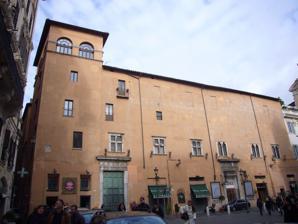
Building: Teatro Capranica
Country: Italy
Year built: 1679
Facade of the Palazzo Capranica in 2009. The entrance to the theatre is the first large door on the right. The Teatro Capranica is a theatre situated at 101 Piazza Capranica in the Colonna district of Rome. Originally constructed in 1679 by the Capranica family and housed in the early Renaissance Palazzo Capranica, it was the second public theatre to open in Rome. It was the site of many premieres of Baroque operas including Caldara's Tito e Berenice , Scarlatti's Griselda , and Vivaldi's Ercole su'l Termodonte . The Capranica ceased operating as a full-scale theatre and opera house in 1881 and in 1922 was converted into a cinema. Following the closure of the cinema in 2000, it has functioned on a hire basis as a conference and performance venue. History The palazzo in which the theatre was situated had been originally constructed in 1451 by Cardinal Domenico Capranica , to serve as both his own residence and the future  home of the Almo Collegio Capranica , a college for young clerics which he founded in 1457. One of the few remaining examples of Roman residential architecture of the early renaissance, it has a large side tower and a piano nobile lit by three cross mullion windows as well as three windows in the late Gothic style which suggest that the palace may have incorporated an earlier building on the site. In the late 1670s, another member of the family, Pompeo Capranica, had a private theatre carved out from existing family apartments without changing the exterior of the building. The theatre was inaugurated on 6 January 1679 with Arcangelo Corelli leading the orchestra for the premiere of Bernardo Pasquini 's opera Dov'è amore è pietà . Libretto for Scarlatti 's Il nemico di se stesso , one of his many works to premiere at the Teatro Capranica With the accession of Pope Alexander VIII , Pompeo Capranica and his brother Federico received permission to enlarge the theatre and open it to the public. They entrusted the task to Carlo Buratti (a student of Carlo Fontana ) who completely rebuilt the theatre in 1694 transforming it into the standard U-shape with rich ornamentation and 6 tiers of 26 boxes each. It re-opened as a public theatre (Rome's second) on 18 January 1695 with a performance of Clearco in Negroponte a three-act opera jointly composed by Giovanni Lorenzo Lulier , Tommaso Gaffi and Carlo Francesco Cesarini . However, the new theatre still lacked a public entrance opening onto the street. Audiences could only enter through the workshop of a carpenter on the ground floor of the palazzo. His lease required him to close his workshop during the opera season and to provide at his own expense a wooden staircase to enable the spectators to climb into the theatre. It was a situation that was not rectified until the 19th century. One of Filippo Juvarra 's preliminary set designs for Tito e Berenice which premiered at the Capranica in 1714 Under Pope Innocent XII , public theatrical performances were once again forbidden and the theatre remained closed from 1699 to 1711. When the prohibition on public performances was lifted, the Capranica brothers re-opened the theatre and soon attracted the patronage of Cardinal Pietro Ottoboni who contributed to the cost the renovation after its long closure and hired his architect, Filippo Juvarra , to renovate the stage. The two decades after the re-opening marked the heyday of the theatre which would become Rome's primary public opera house and see the premieres of many new operas and innovative sets designed by Filippo Juvarra and Francesco Galli Bibiena . The composer Alessandro Scarlatti was closely associated with the Capranica which premiered several of his early operas beginning in 1679. When he returned to Rome in 1718 after his years in Naples, he produced his three finest operas for the theatre, Telemaco , Marco Attilio Regolo and Griselda . Between 1718 and 1721, the Capranica also saw the premieres of Scarlatti's oratorio , La gloriosa gara tra la Santità e la Sapienza , and several of his cantatas . With the construction of new public theatres in Rome such as the Teatro Alibert (1718), Teatro Valle (1727) and Teatro Argentina (1732), the Capranica gradually declined in importance, although in the 1750s it was much favoured by Goldoni for their stagings of his plays. In 1760, he wrote his comedy Pamela maritata expressly for the theatre. The theatre went through several more renovations, closures, and proprietors starting in the second half of the 18th century. By the 19th century, it had ceased being a leading opera house in the city and tended to concentrate on comic operas and plays (often in Roman dialect ), acrobatic displays, and puppet shows. The theatre returned to the Capranica family in 1853 when Marchese Bartolomeo Capranica bought it back from Prince Alessandro Torlonia and spent a great deal of money renovating it. However, it never regained its former prestige. The American writer Henry P. Leland described it in 1863 as: the resort for the Roman minenti decked in all their bravery. Here came the shoemaker, the tailor, and the small artisan, all with their wives or women, and with them the wealthy peasant who had ten cents to pay for entrance. Here the audience wept and laughed, applauded the actors, and talked to each other from one side of the house to the other. Eventually, the costs of upkeep and dwindling audiences led to the Capranica's  demise. It closed permanently following a performance of Verdi's opera Ernani on 1 March 1881. At first it was rented out as a furniture warehouse, but then stood completely empty from 1895 until 1922 when it was converted into a cinema. Today's theatre After the closure of the Cinema Capranica in 2000, the 800-seat theatre with its now minimal stage was re-opened as a conference and performance venue available on a hire basis. Under the proprietorship of the Hotel Nazionale and managed by Montecitorio Eventi S.r.l., it has hosted four small-scale opera productions by the association "Aulico – Opera & Musica" and over the years has been the setting for numerous meetings of Italian political parties. In January 2013, Silvio Berlusconi gave a two-hour speech there in which he introduced the Popolo della Libertà candidates for the 2013 Italian general election . During a meeting of the Partito Democratico at the Capranica that lasted late into the night of 19 April 2013, Pier Luigi Bersani resigned as party leader following his failure to form a coalition government. Portrait of Bernardo Pasquini by Andrea Pozzo . Pasquini's opera Dov'è amore è pietà inaugurated the newly built Teatro Capranica on 6 January 1679. Opera premieres Main article: List of works premiered at the Teatro Capranica More than 50 works (including operas, oratorios, cantatas, and plays) have premiered at the Teatro Capranica. The first opera to be premiered there was Pasquini 's Dov'è amore è pietà which inaugurated the theatre in 1679. The 1728 premiere of Riccardo Broschi 's L'isola di Alcina was marked by the presence of his brother, the celebrated castrato singer Farinelli , in the role of Ruggiero . Like most of the operas premiered at the Capranica prior to 1750, it was an opera seria . The premieres at the theatre after 1750 were almost exclusively of the opera buffa genre, such as Galuppi 's La cantarina (1756) or Piccinni 's La donna di spirito (1770). Many of the shorter ones, such as Antonio Sacchini 's La vendemmia (1760), were specifically written to be performed as comic intermezzos for prose plays. Other operas premiered at the Capranica include: Caldara 's Tito e Berenice (1714) Scarlatti 's Griselda (1721) Vivaldi 's Ercole su'l Termodonte (1723) and Giustino (1724) Albinoni 's La Statira (1726) References Notes